Mediterranean cuisine

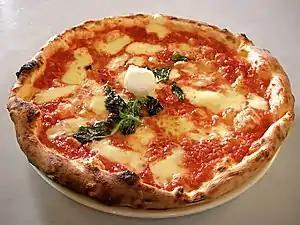
Neapolitan pizza with tomatoes and mozzarella

Greek cookery makes wide use of vegetables, olive oil, grains, fish, wine, and meat (white and red, including lamb, poultry, rabbit, and pork). Other important ingredients include olives, cheese, aubergine, courgette, lemon juice, vegetables, herbs, bread, and yoghurt. Some more dishes that can be traced back to ancient Greece are: lentil soup, "fasolada", retsina (white or rosé wine flavoured with pine resin), and "pasteli" (sesame seeds baked with honey); some to the Hellenistic and Roman periods include: "loukaniko" (dried pork sausage); and Byzantium: feta cheese, "avgotaraho" (bottarga), and "paximadhia" (rusk). "Lakerda" (pickled fish), mizithra cheese and desserts such as "diples", "koulourakia", "moustokouloura", and "melomakarono" also date back to the Byzantine period, while the variety of different pitas probably dates back to ancient times. Much of Greek cuisine is part of the larger tradition of Ottoman cuisine, the names of the dishes revealing Arabic, Persian, or Turkish roots: moussaka, tzatziki, "yuvarlakia", keftes, and so on. Many dishes' names probably entered the Greek vocabulary during Ottoman times, or earlier in contact with the Persians and the Arabs. However, some dishes may be pre-Ottoman, only taking Turkish names later; the historians of food John Ash and Andrew Dalby, for example, speculate that grape-leaf dolmadhes were made by the early Byzantine period, while Alan Davidson traces "trahana" to the ancient Greek "tragos" and "skordalia" to the ancient Athenian "skorothalmi".